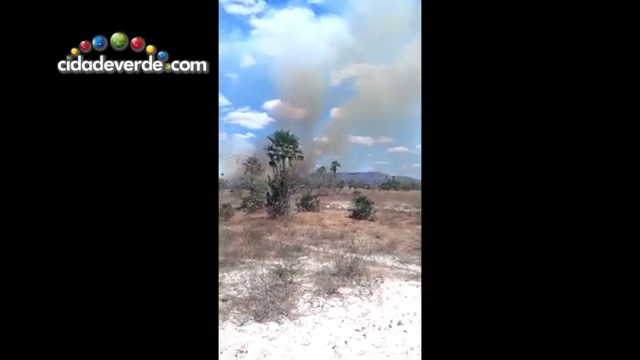
Fire: no
Smoke: yes